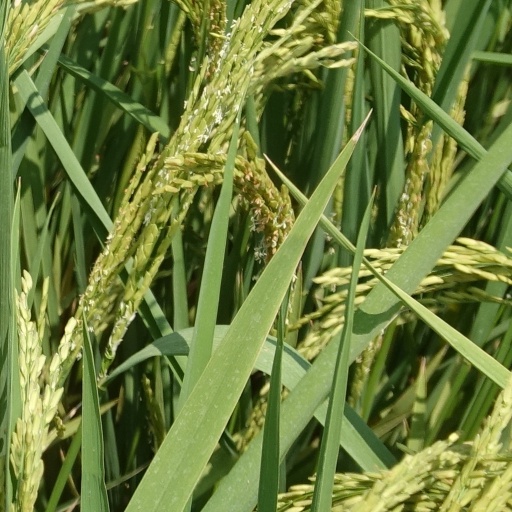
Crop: rice